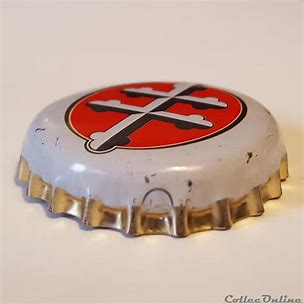
Waste category: metal